United States securities regulation

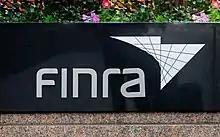
Financial Industry Regulatory Authority (FINRA) in New York

Securities regulation in the United States is the field of U.S. law that covers transactions and other dealings with securities. The term is usually understood to include both federal and state-level regulation by governmental regulatory agencies, but sometimes may also encompass listing requirements of exchanges like the New York Stock Exchange and rules of self-regulatory organizations like the Financial Industry Regulatory Authority (FINRA).